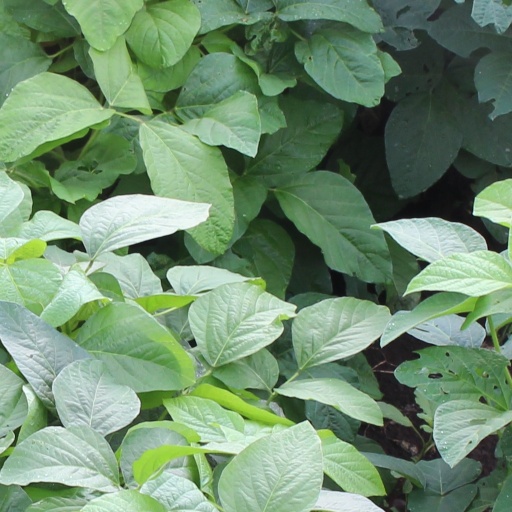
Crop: soybean